Isurium Brigantum

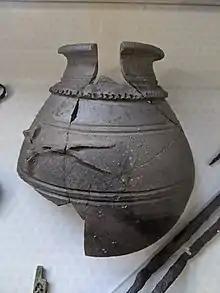
Part of a pot found in 2020, displayed in the museum

Isurium Brigantum, one of the northernmost urban centres of the Roman Empire was probably founded in the late first century or early second century. The Roman civitas was the administrative centre of the Brigantes tribe, the largest and most northerly tribe in Roman Britain. Roman towns such as Exeter, Leicester, Chichester and Canterbury had the same status as "Isurium".